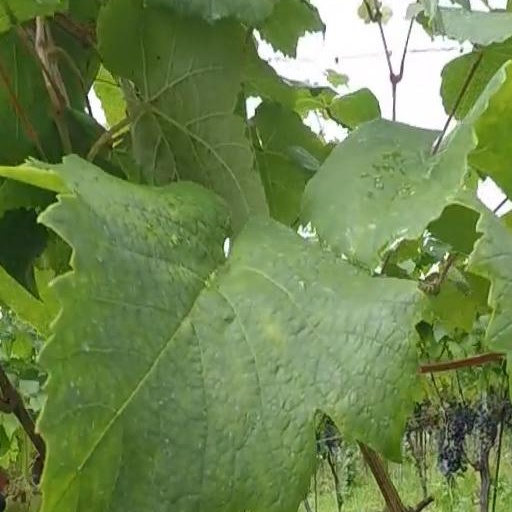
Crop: grape